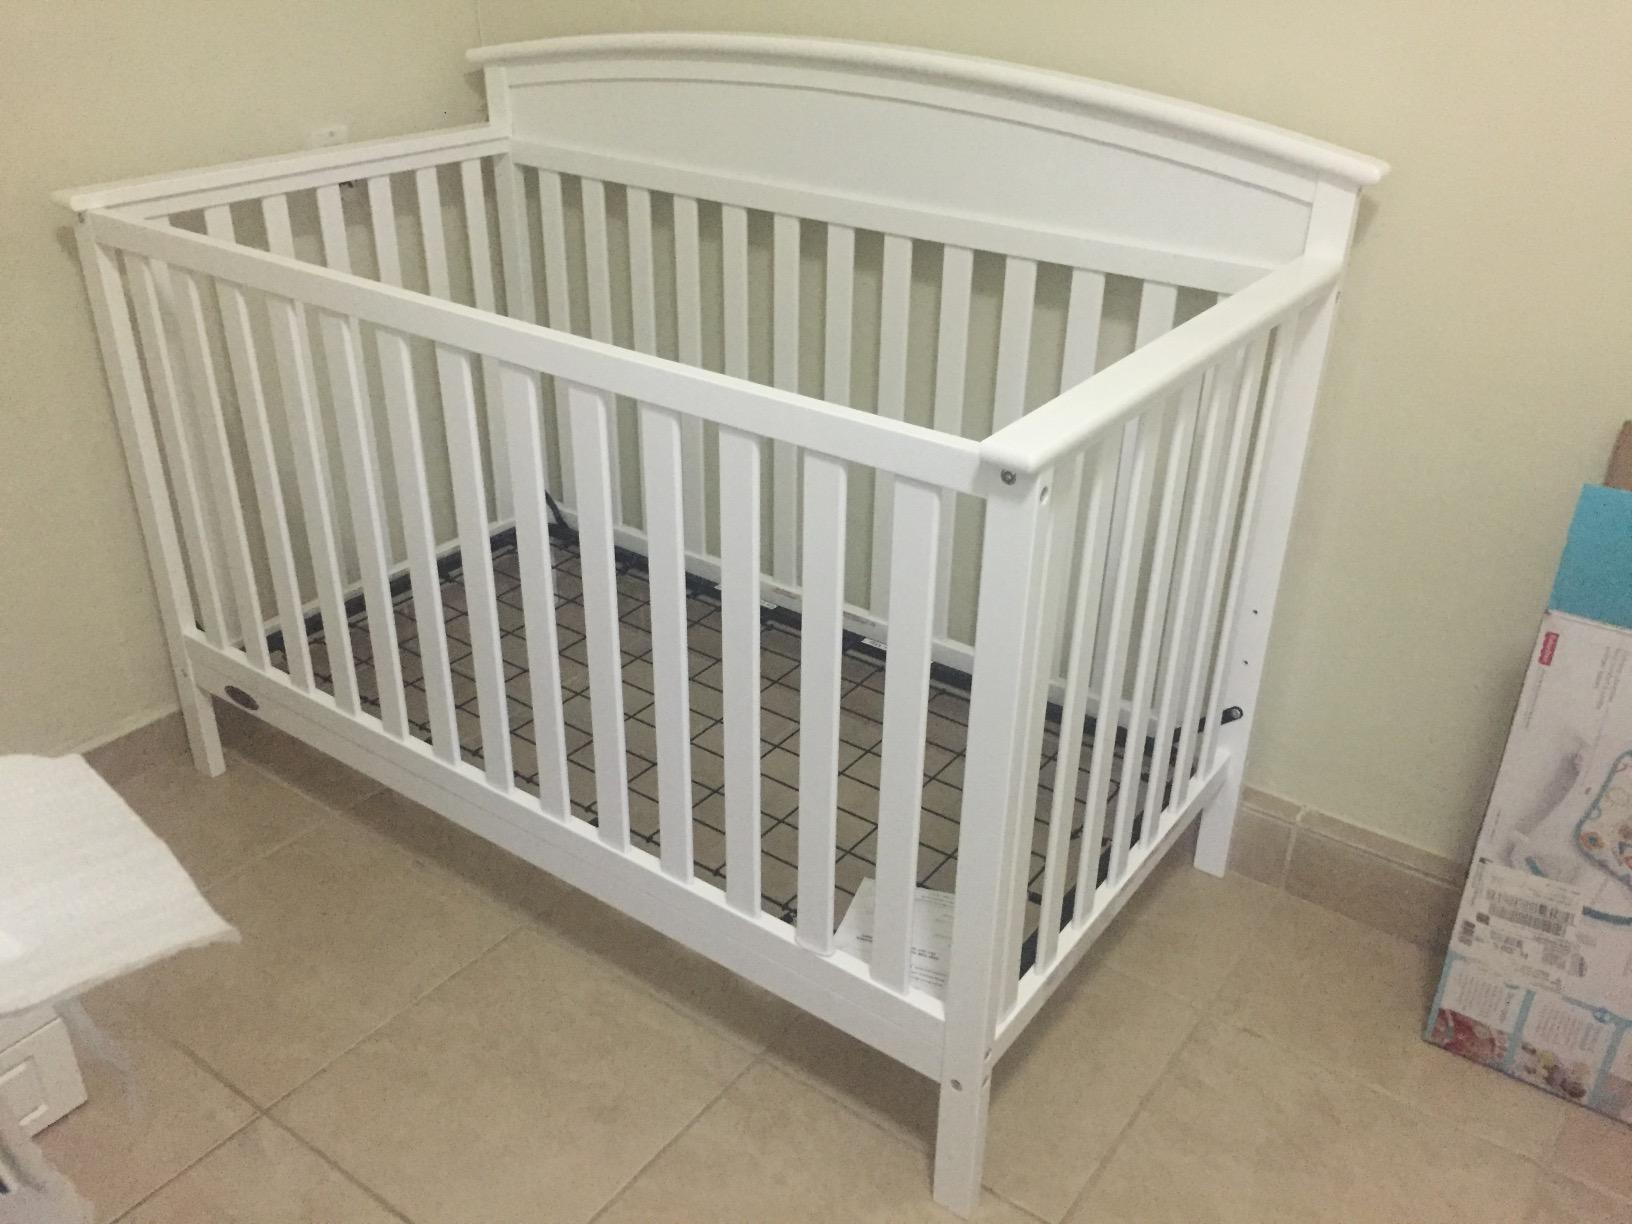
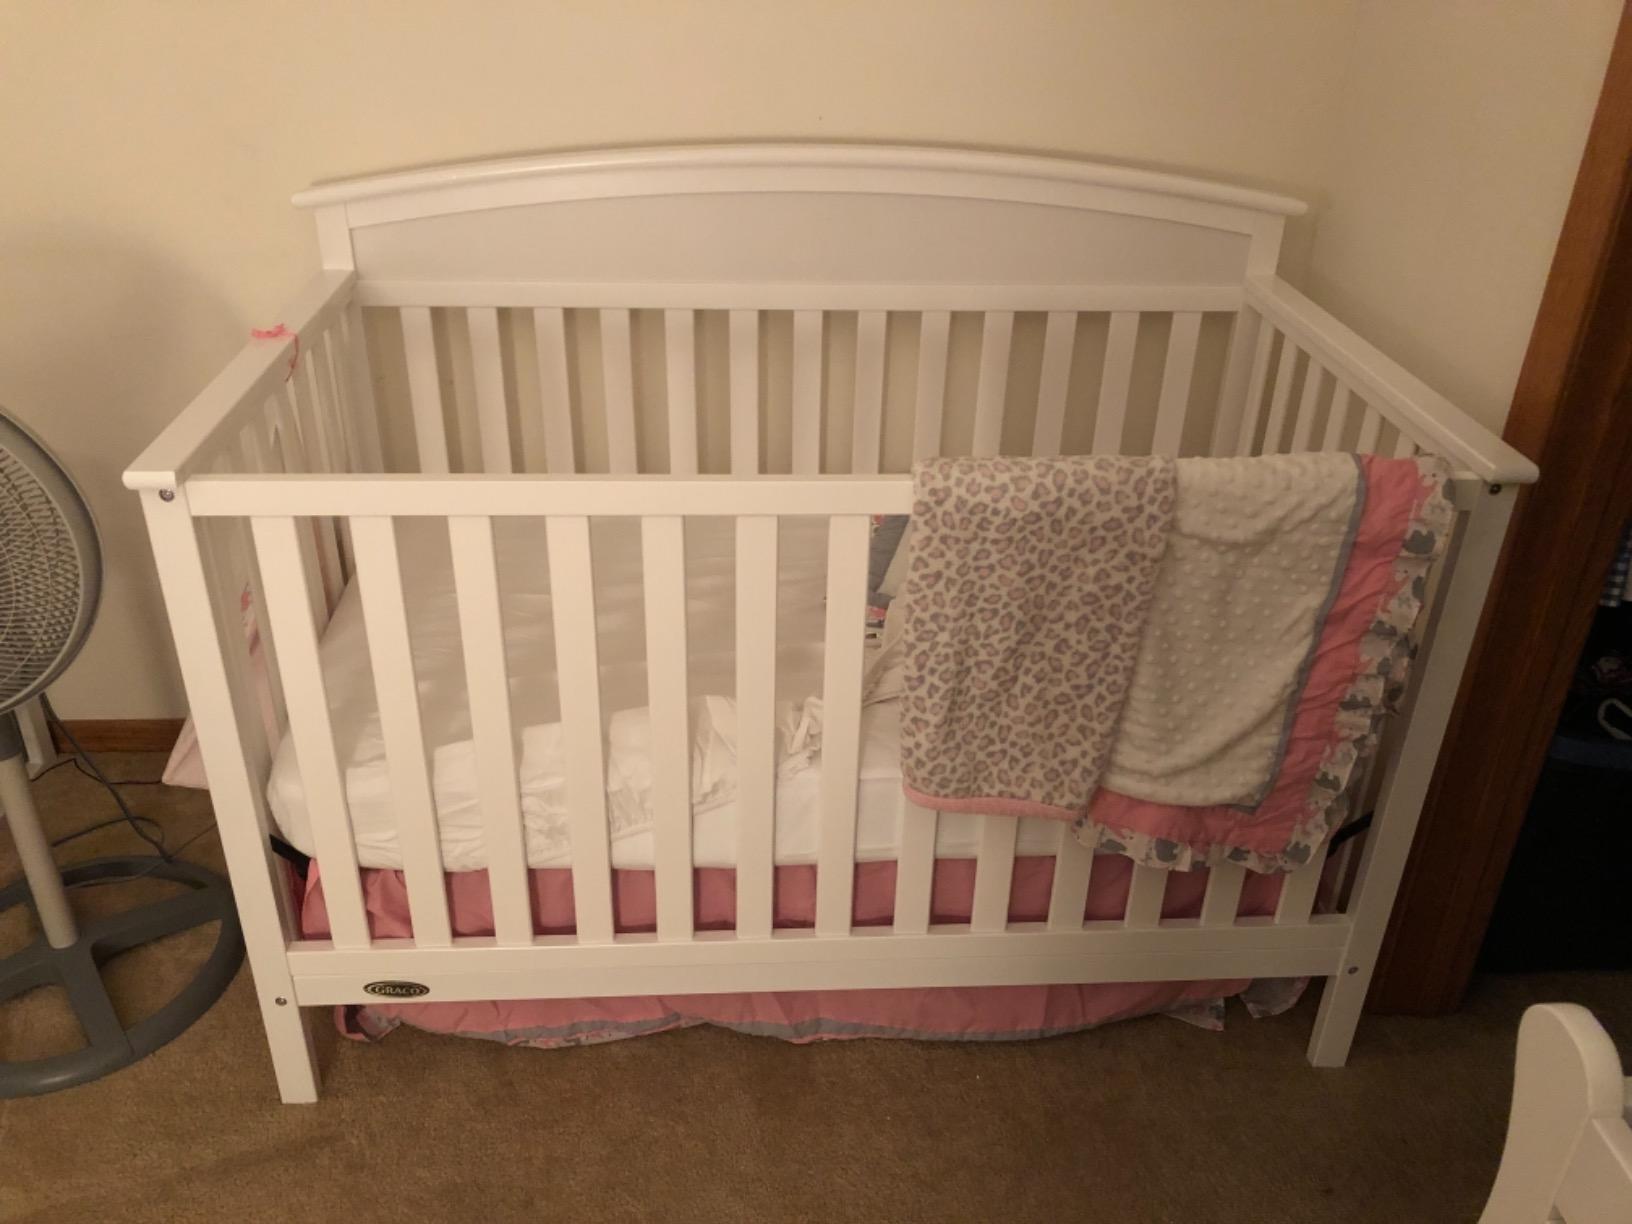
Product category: products_crib
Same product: yes